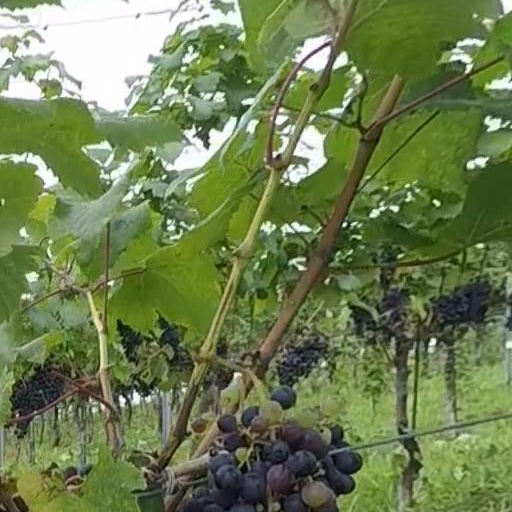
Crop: grape